Hiroshi Kajiwara

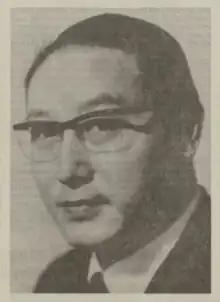
Hiroshi Kajiwara

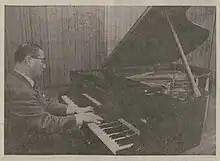
Hiroshi Kajiwara plays the new Steinway grand piano in the auditorium of the Freiherr-vom-Stein-Gymnasium in Betzdorf/Kirchen in February 1976.

Hiroshi Kajiwara 梶原完 (9 November 1924 in Shanghai – 29 July 1989 in Germany) was a Japanese pianist, a piano virtuoso of international renown and music educator Kajiwara Kan was commonly known in Japan as Kajiwara Kan or Kajikan.